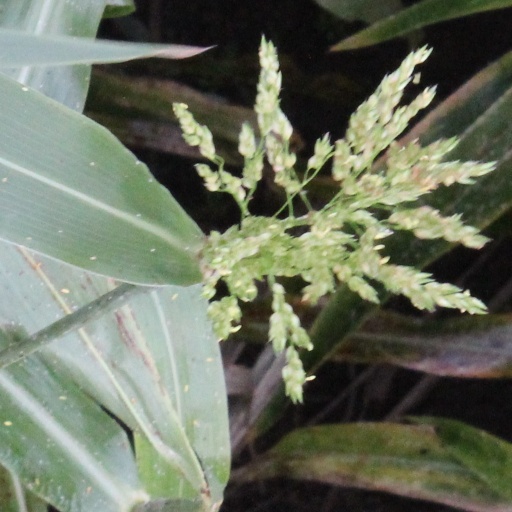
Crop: sorghum